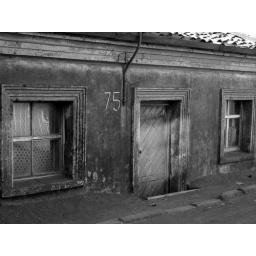
next door from my grand parents' home in Pedro de Valdivia Bajo, in Concepcion